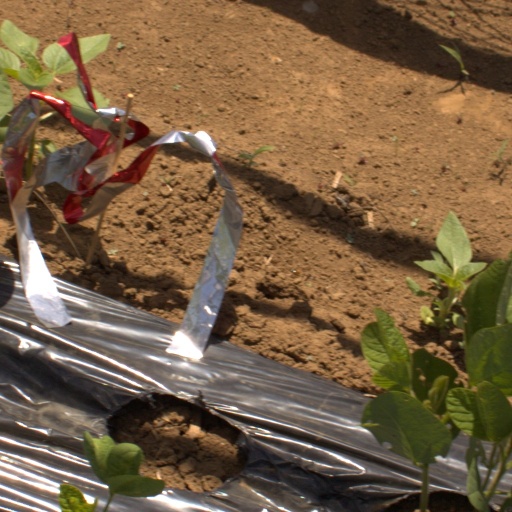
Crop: Jerusalem artichoke